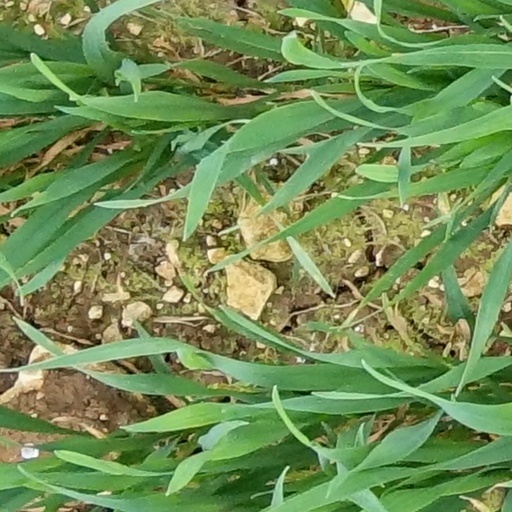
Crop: wheat